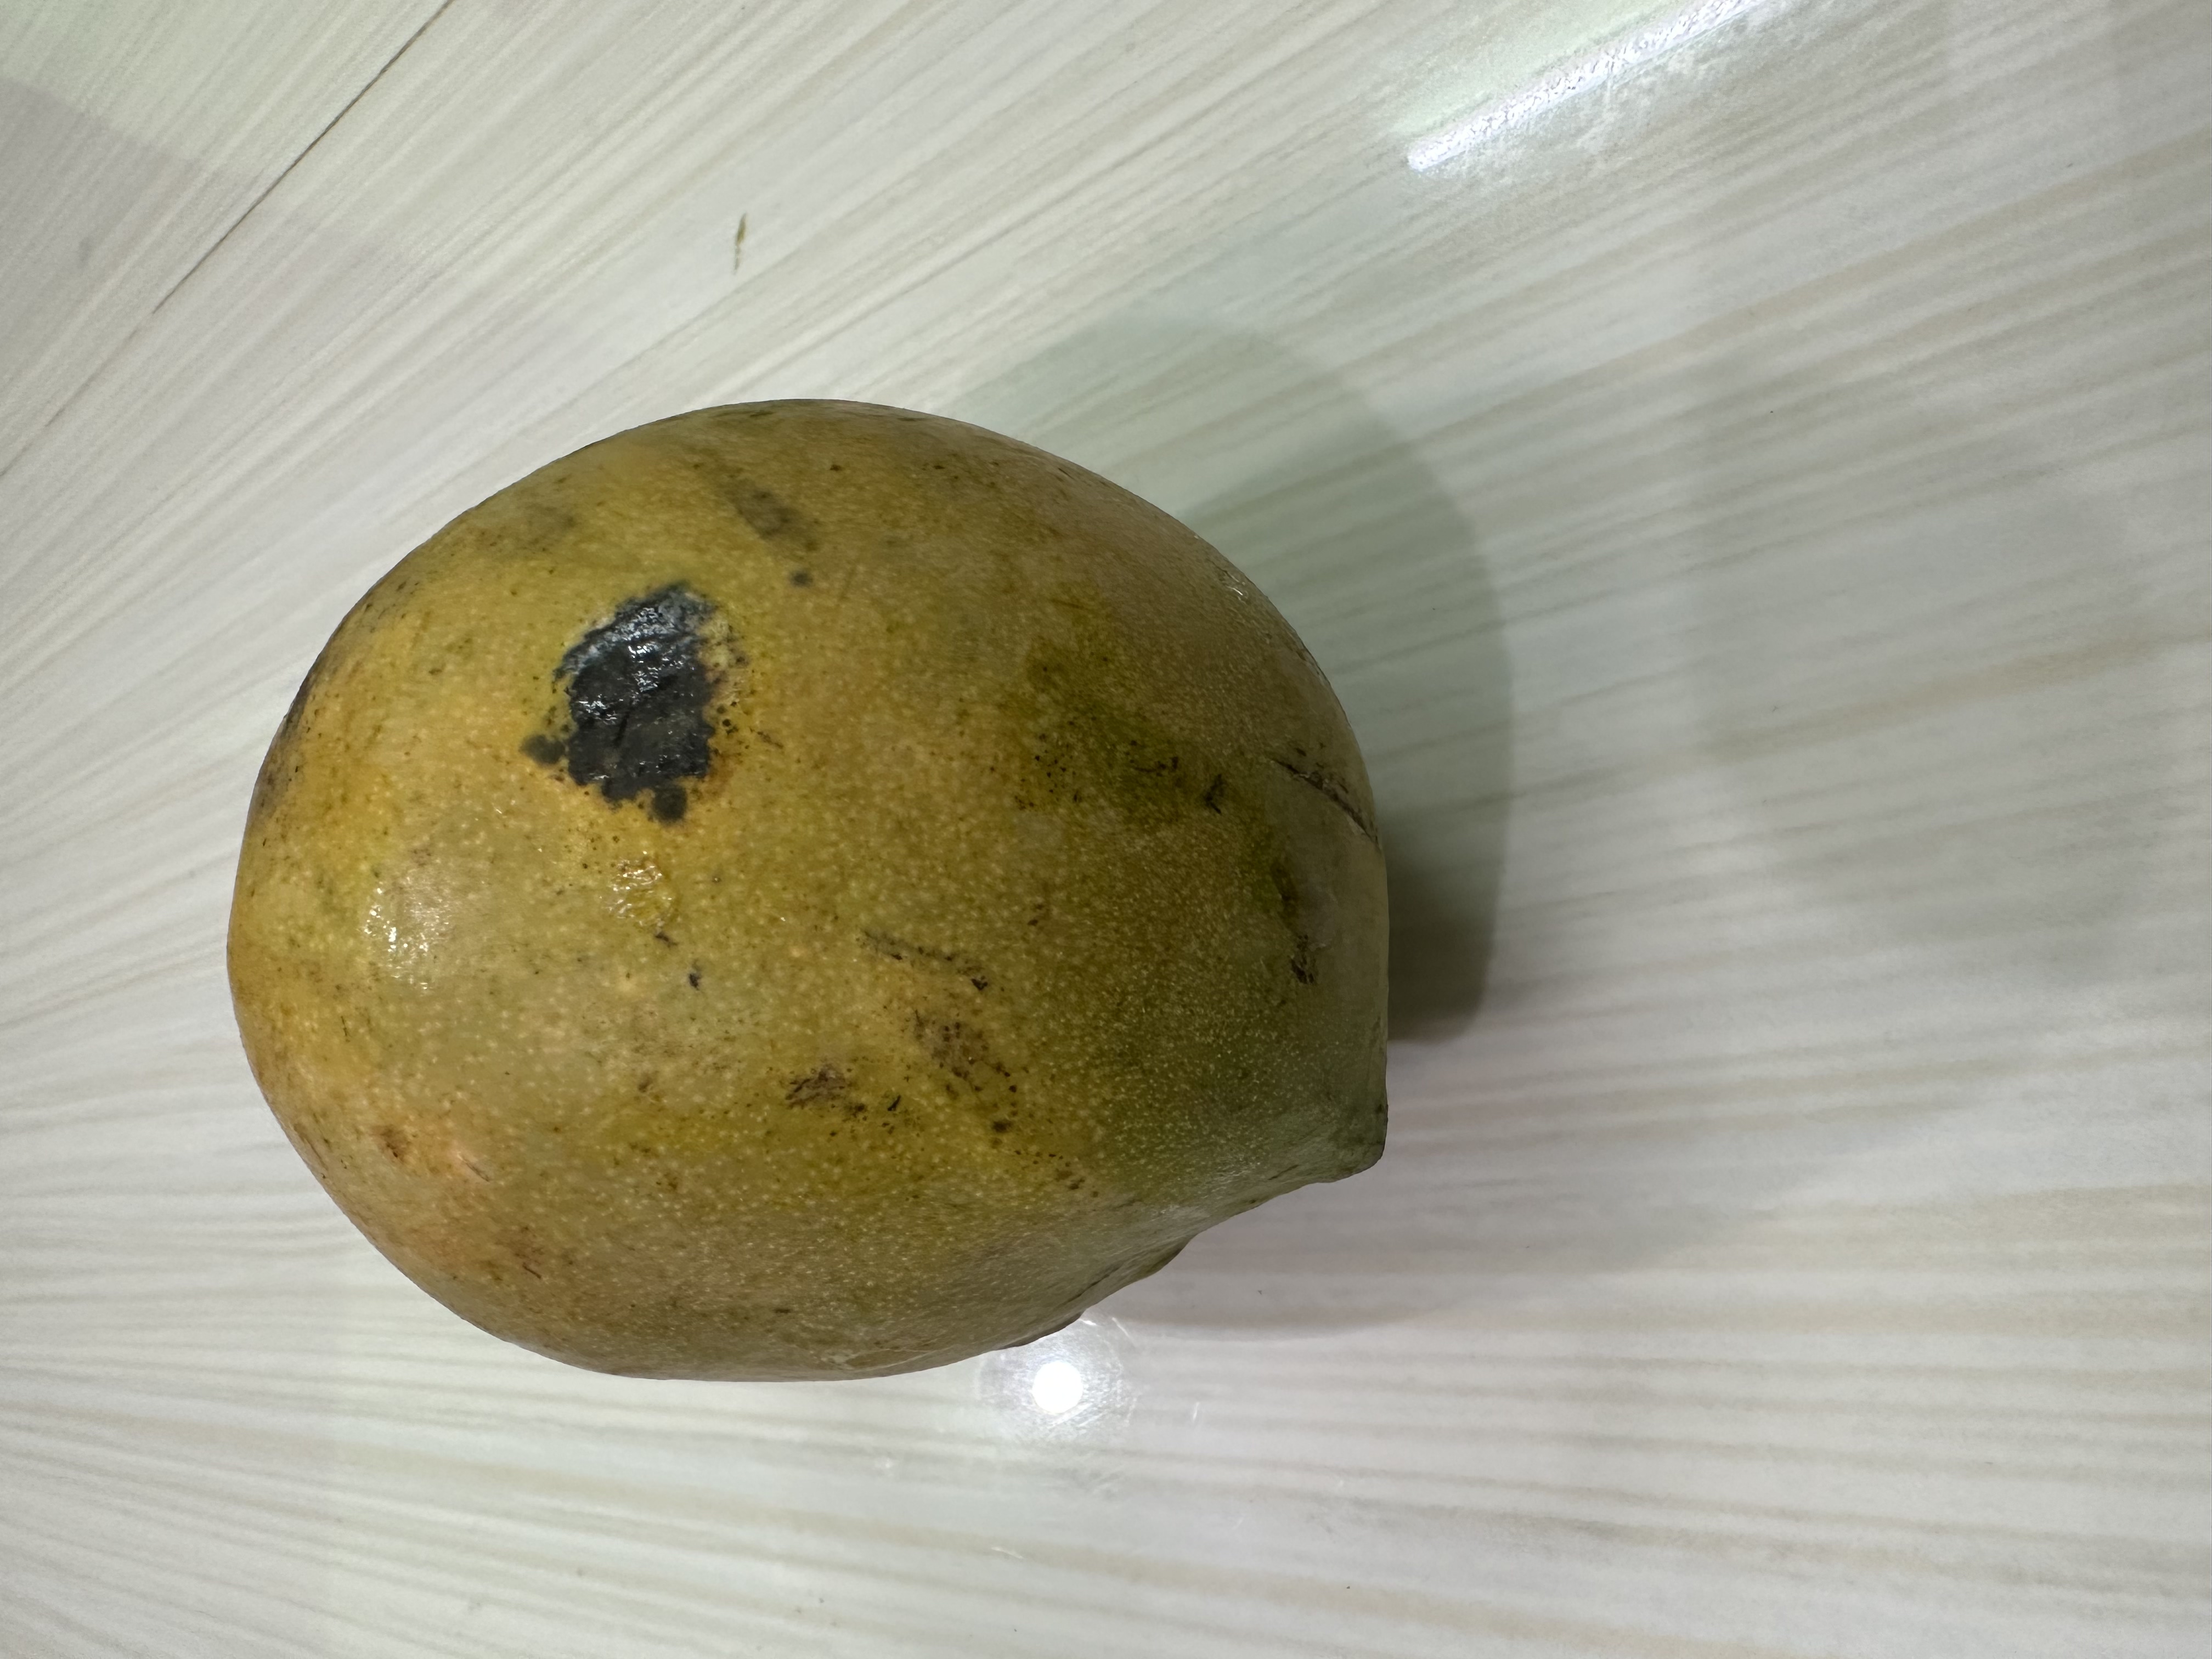
Mango variety: Nilambori